The Bloodline (professional wrestling)

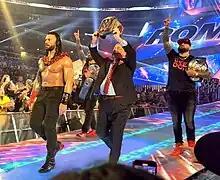
The Bloodline at WrestleMania 38.

The Bloodline members have long histories in professional wrestling before the advent of the stable. The original members, Joe Anoa'i, better known as Roman Reigns, was born in Pensacola, Florida as the son of Sika Anoa'i of The Wild Samoans and twin brothers Jonathan Fatu and Joshua Fatu, also known as Jimmy and Jey Uso respectively as part of The Usos and sons of Solofa Fatu (better known as Rikishi), were born in San Francisco; as the trio attended Escambia High School in Pensacola where they played gridiron football together and graduated in 2003.